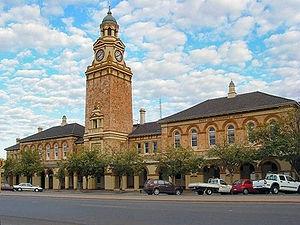
L’architecture australienne, au moins au début de l'histoire du pays, fut influencée par les architectures anglaise et américaine. Au mieux, les architectes australiens cherchaient à être les premiers à importer les nouveaux styles et essayaient de leur donner des caractères locaux. L'architecture australienne contemporaine post-seconde Guerre mondiale reflète le multiculturalisme de la société australienne et lui donne une identité émergente multifactorielle.
Kalgoorlie-Boulder, familièrement appelée Kalgoorlie, est une ville minière du sud-ouest de l'Australie, comptant 29 849 habitants en 2018 et intégrée depuis 1989 à la Cité de Kalgoorlie-Boulder. Le nom de la ville est d'origine aborigène.